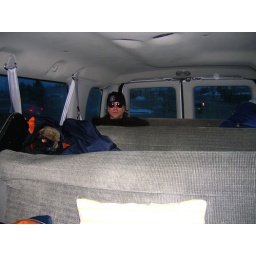
dave in the back of the van on the way home from ecmas 2006.